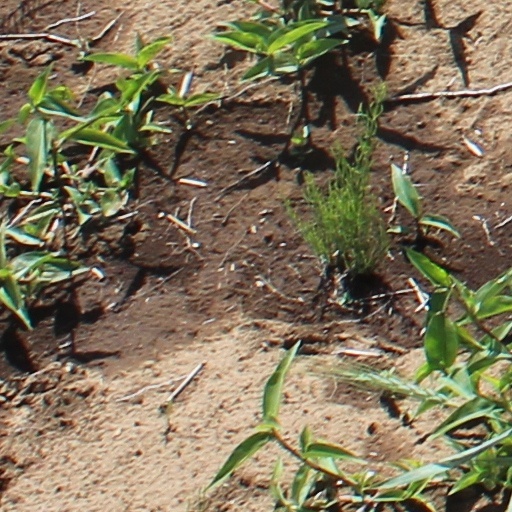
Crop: wheat